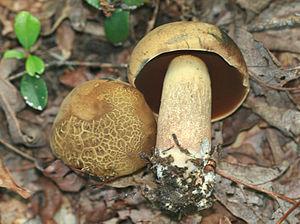
Cet article contient une liste des espèces de champignon du genre Boletus.